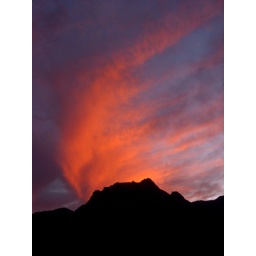
red skies over red rock